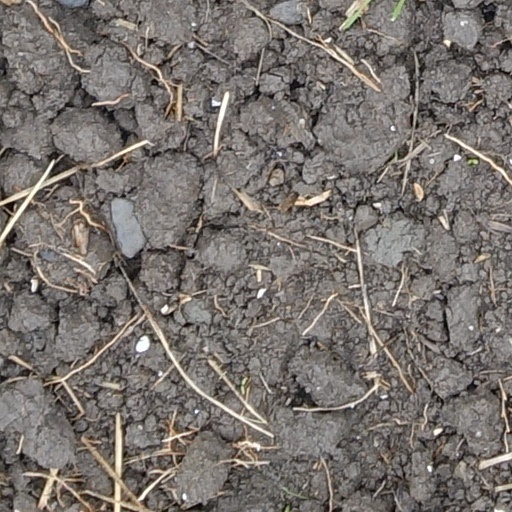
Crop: wheat